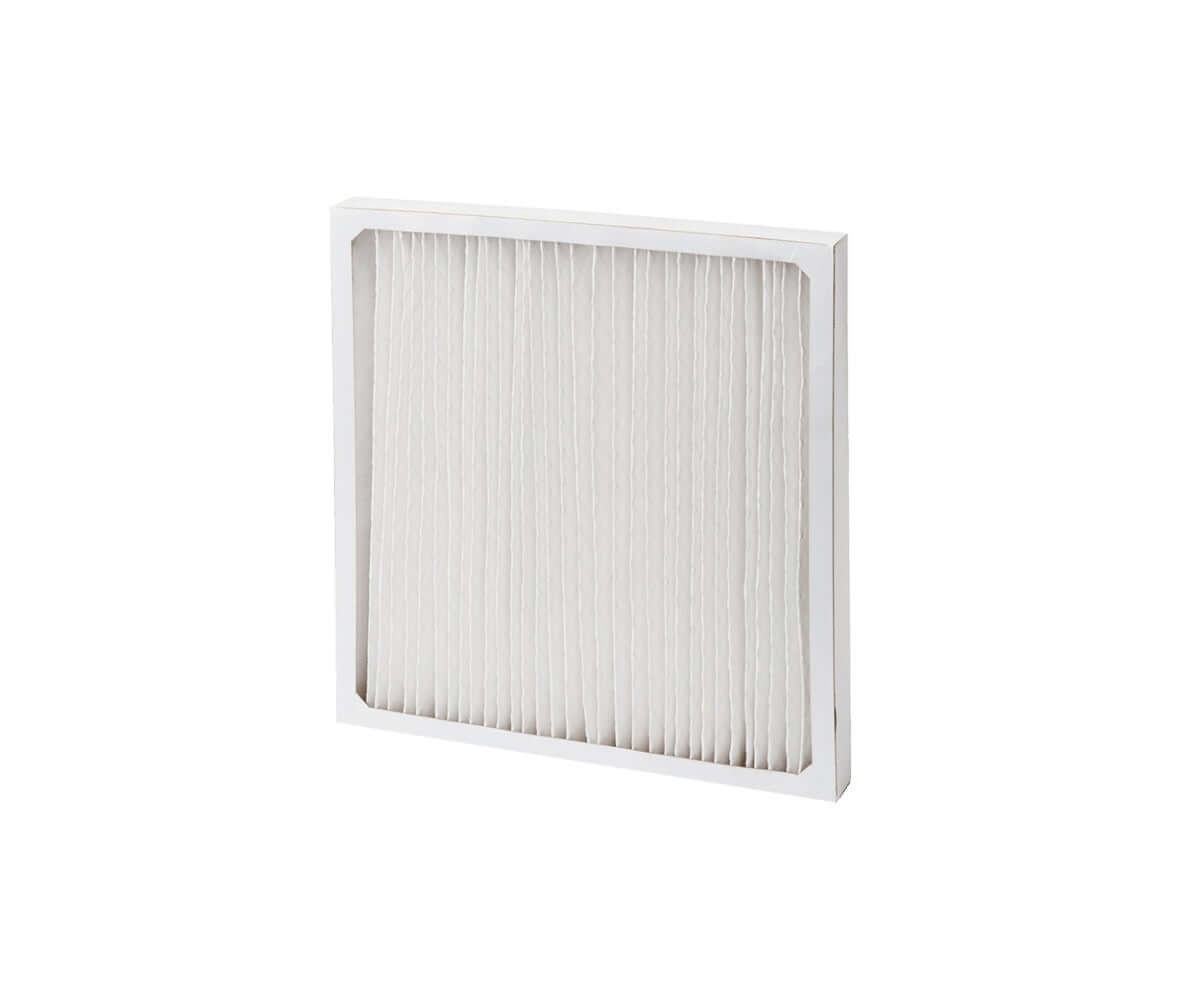
Quest MERV 13 Filter 18" X 20" X 2" for Quest 506, 506 277V, 746, and 876
Description Quest MERV 13 Filter 18" X 20" X 2" for Quest 506, 506 277V, 746, and 876: This superior MERV13 filter effectively removes harmful contaminants from the air such as dust, pollen, mold, bacteria, and certain viruses, aiding in the prevention of cross-contamination and the promotion of healthier conditions. Proven to be 65% more effective in capturing dangerous particles from the air compared to MERV-8, it also outperforms MERV11 filters by 20%, ensuring the highest level of air purification possible. Long-lasting Performance: The MERV-13 air filter for the Quest 506/746/876 dehumidifiers is indispensable for maintaining cleaner air and ensuring the cleanliness of the internal components of your machine. This ensures your machine's longevity and high-quality performance. Each unit requires two filters. Dimensions: The filter measures 18 inches by 20 inches by 2 inches, making it a perfect fit for your Quest dehumidifiers. It is designed to provide maximum coverage and efficiency in filtering out harmful particulates. Specifications Length: 20 Inches Height: 2 Inches Width: 18 Inches Weight: 1.62 Lbs Unit: Each Prop 65: TRUE
Brand: Quest
Category: Home & Garden > Household Appliance Accessories > Dehumidifier Accessories > Dehumidifier Filters